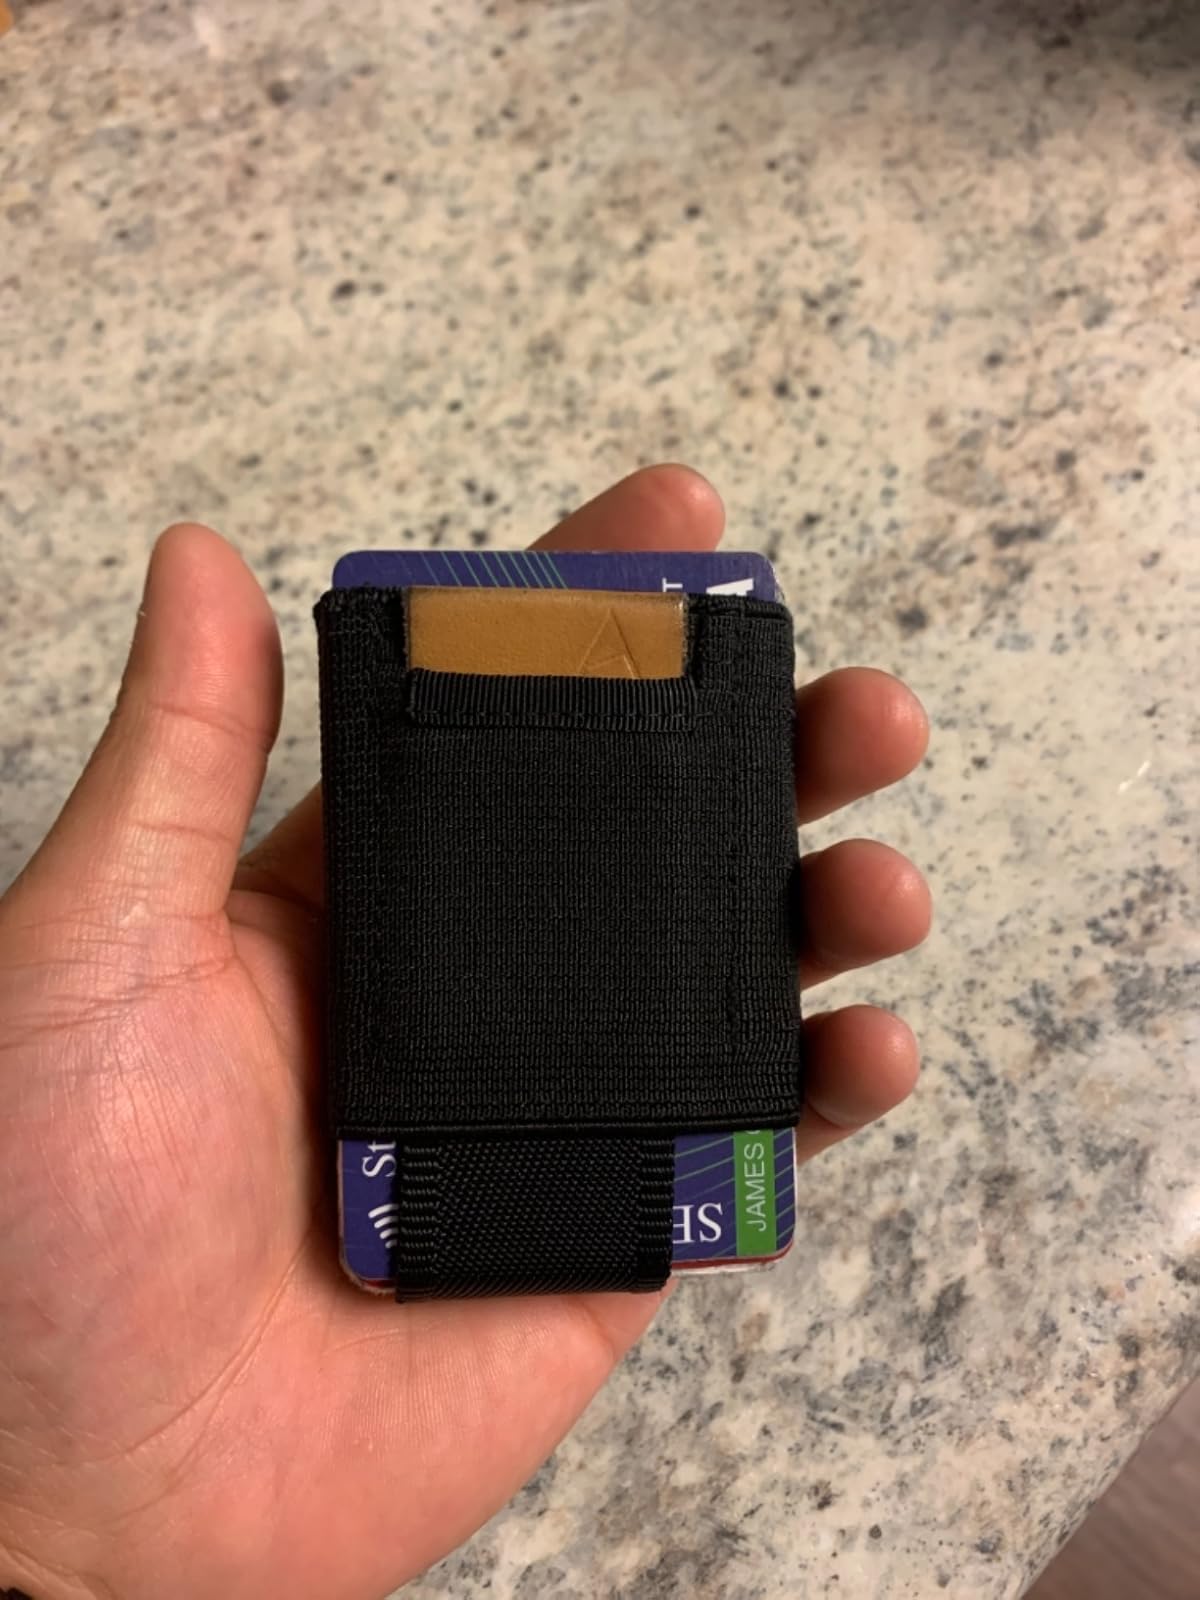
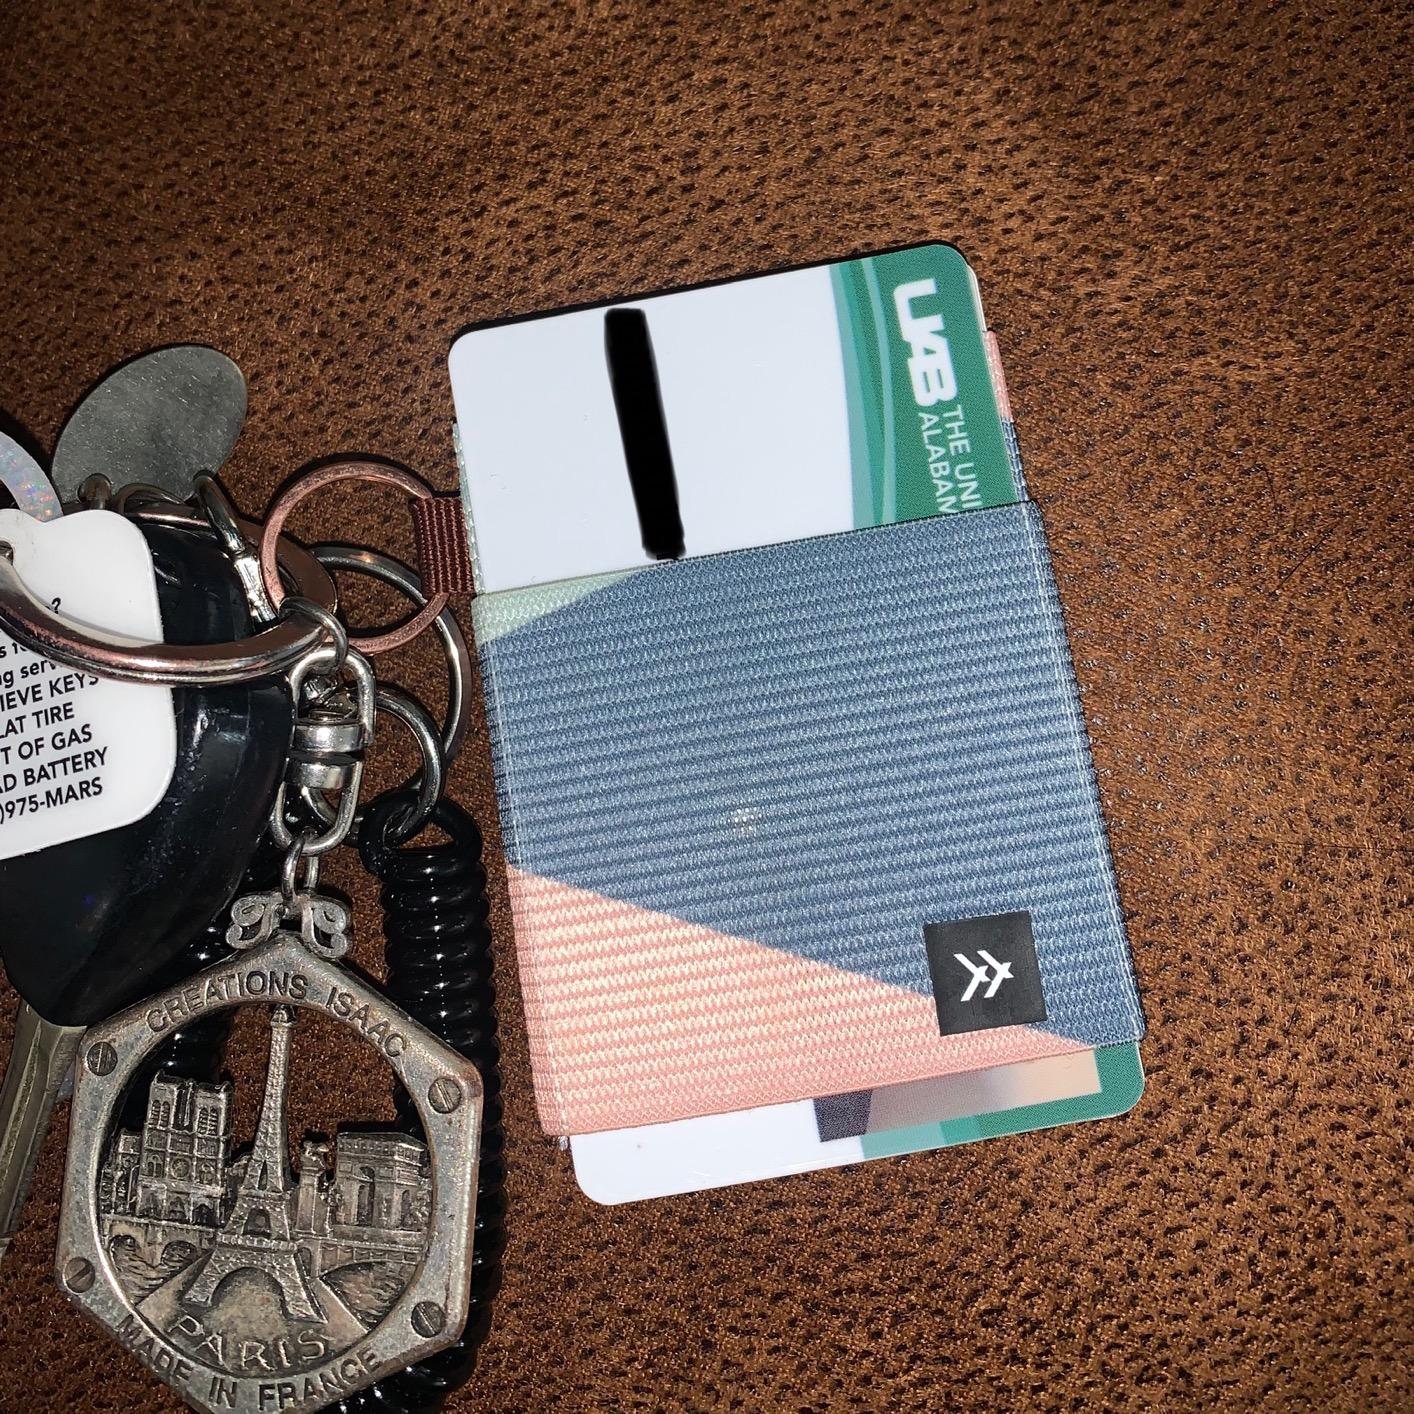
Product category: accessories_wallet
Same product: no